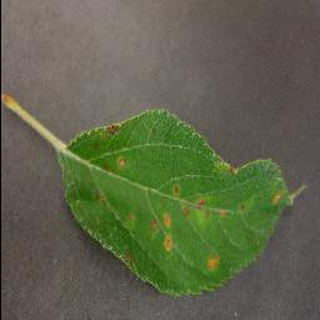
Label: apple_cedar_apple_rust